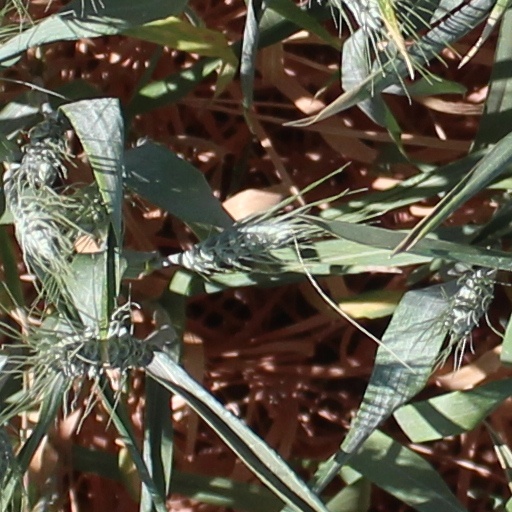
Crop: wheat